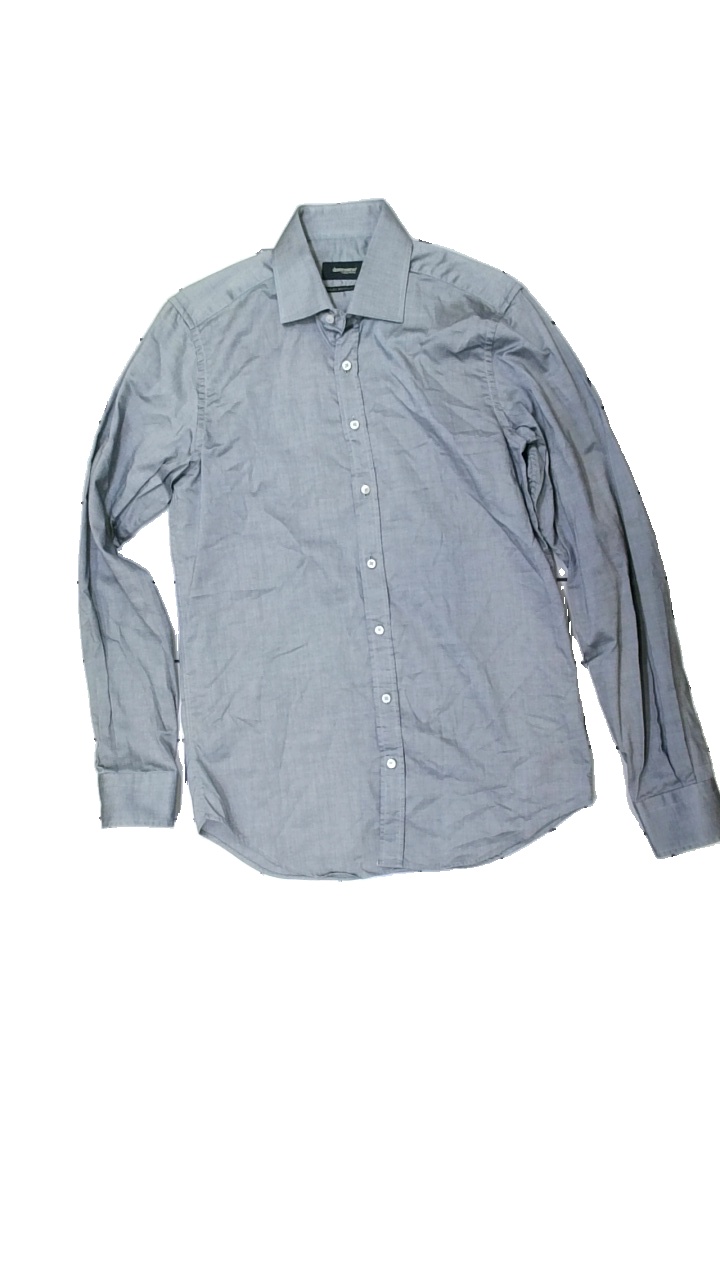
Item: Shirt (Men)
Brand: Dressman
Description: grå skjorta
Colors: Grey
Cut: Regular
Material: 100% cotton
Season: All
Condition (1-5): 5
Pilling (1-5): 5
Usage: Reuse
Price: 50-100